Julius Hawley Seelye

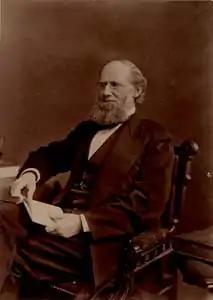

Julius Hawley Seelye (September 14, 1824 – May 12, 1895) was a missionary, author, United States representative, and former president of Amherst College. The system of Latin honors in use at many universities worldwide is said to have been created by him.